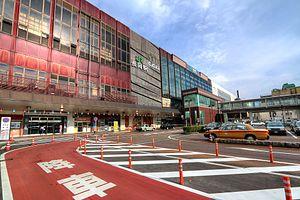
La gare de Nagaoka est une gare ferroviaire de la ville de Nagaoka, dans la préfecture de Niigata au Japon. Elle est desservie par la ligne Shinkansen Jōetsu et 2 lignes classiques de la JR East.